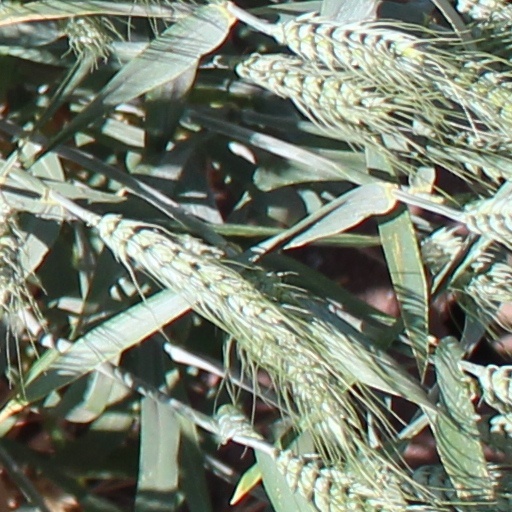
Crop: wheat